Hampstead tube station

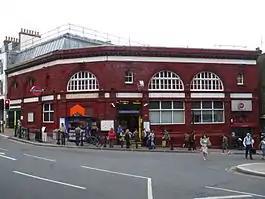
Station building in 2008

Hampstead is a London Underground station in Hampstead, North London, England. It is on the Edgware branch of the Northern line, between Golders Green and Belsize Park stations. The branch's northernmost subterranean station, it is on the boundary between Travelcard Zone 2 and Zone 3.